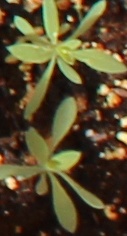
Label: Kochia